Flaherty Hall (University of Notre Dame)

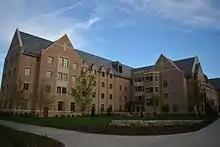
Flaherty Hall

Flaherty served for 11 years as chairman and CEO of HCP, the third largest REIT in the United States, and currently serves as managing director of a real estate joint venture with NorthStar Asset Management. Flaherty Hall is dedicated to Mary Hesburgh Flaherty, a 1979 Notre Dame graduate from one of the first classes to include women. She is a member of Notre Dame's Undergraduate Experience Advisory Council. She is also the niece of the late Rev. Theodore M. Hesburgh, C.S.C.